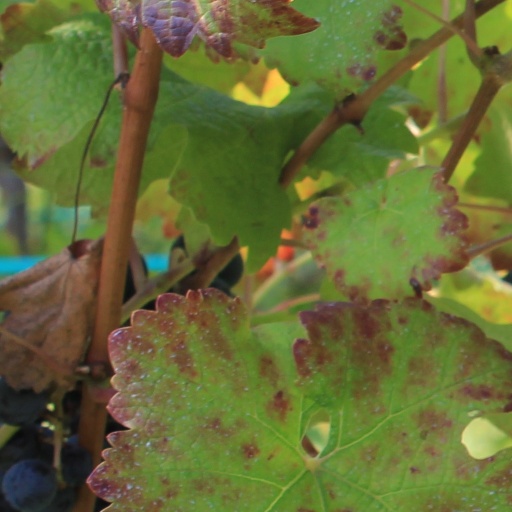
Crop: grape